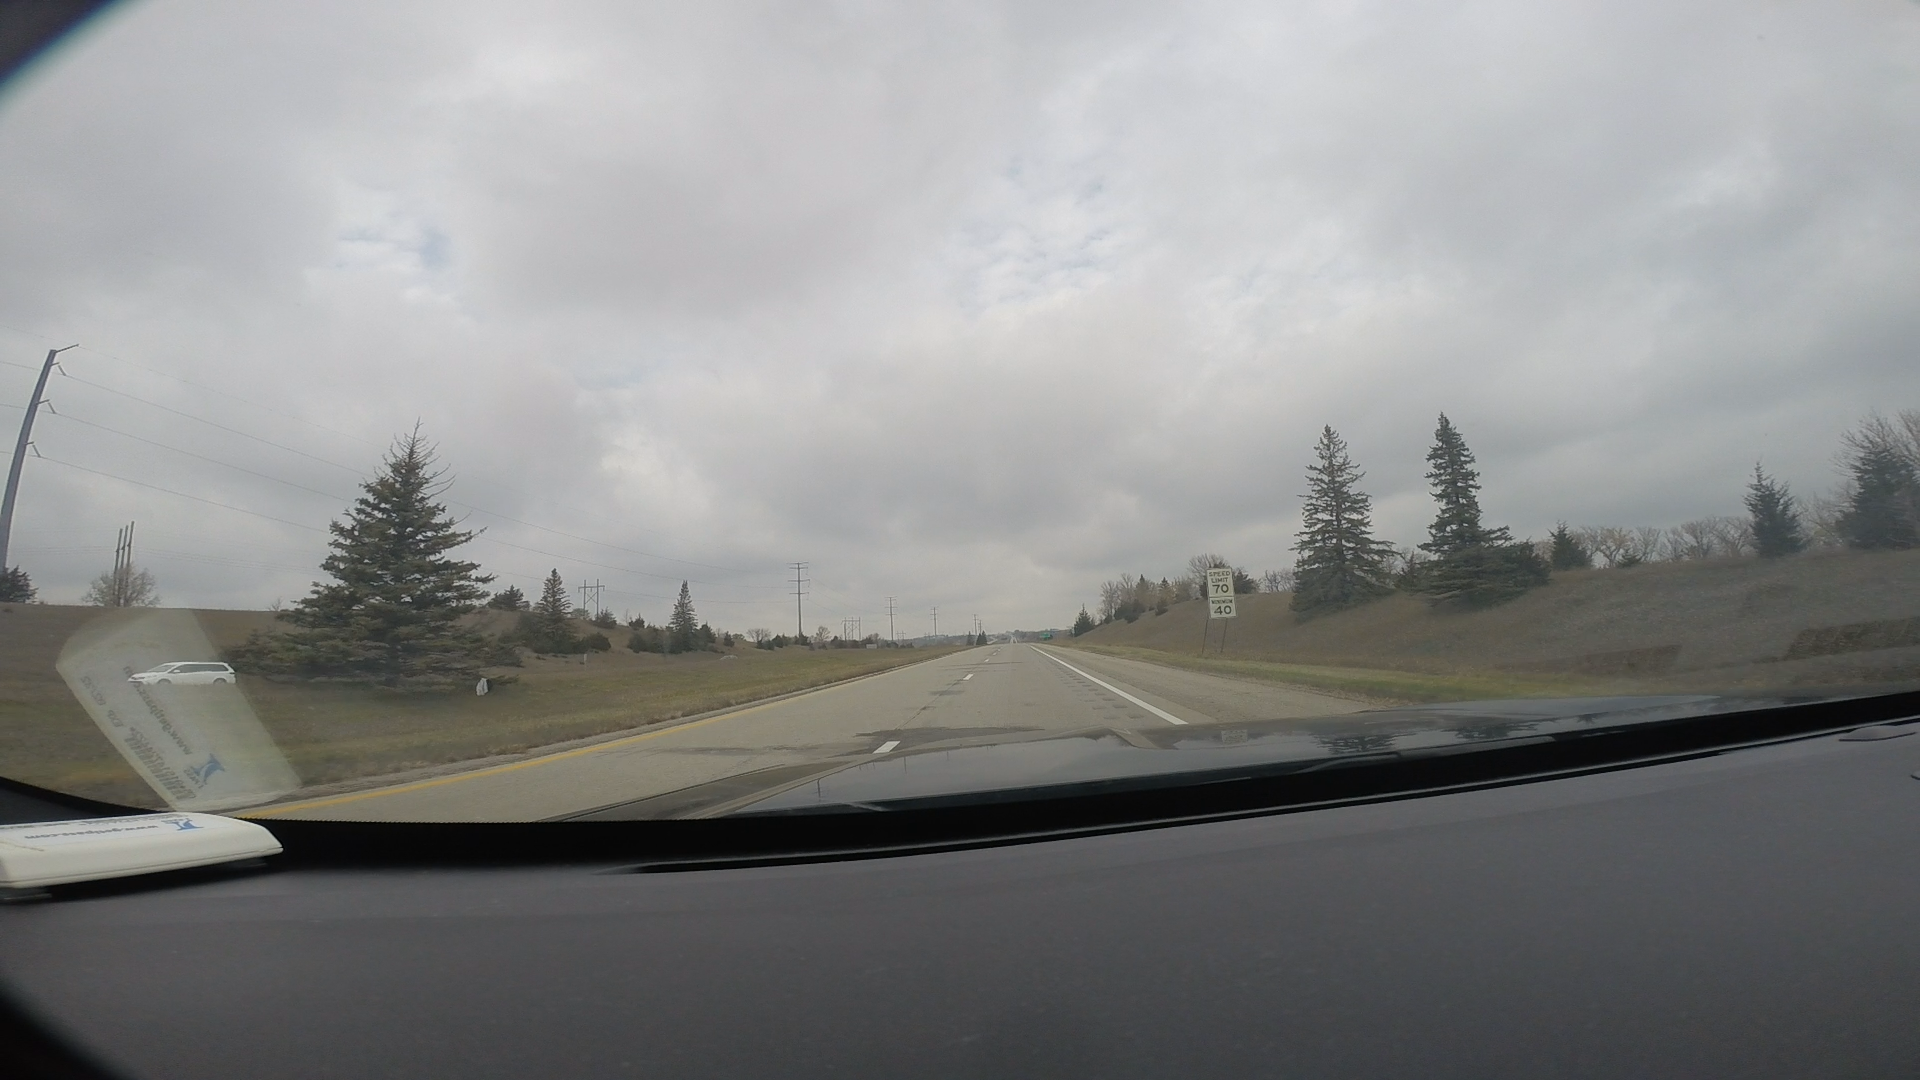
Speed limit sign label: mph70